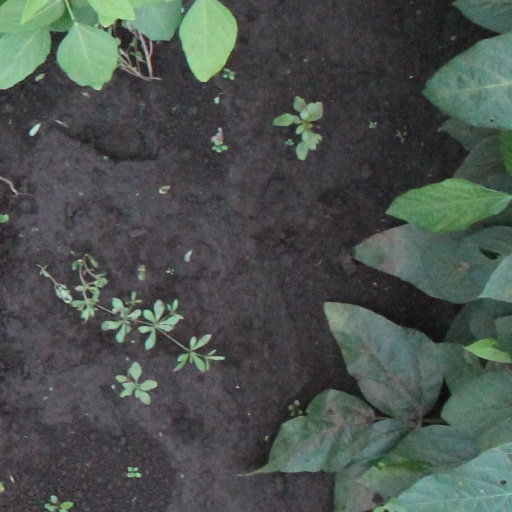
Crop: soybean